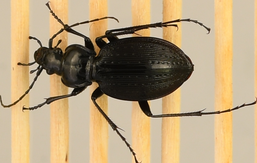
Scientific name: Carabus goryi
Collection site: Great Smoky Mountains National Park NEON (GRSM), plot GRSM_022